Construction of the Trans-Alaska Pipeline System

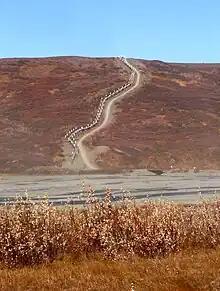
The pipeline runs under this riverbed, emerging to cross a ridge on the opposite bank. Pipeline inspection access road is visible as well

Laying pipe took several stages. First, the right of way had to be cleared with chainsaws, bulldozers, and scrapers who followed the rough route laid out by the initial surveyors. These crews were followed by another group of surveyors and engineers who determined whether the pipeline could be laid in the planned spot, or if it had to be moved because of permafrost, soft ground, or other considerations. State and federal surveillance officers, working with the engineers, could give the OK to move the path of the pipeline as much as 200 feet to the right or left in order to avoid obstacles.